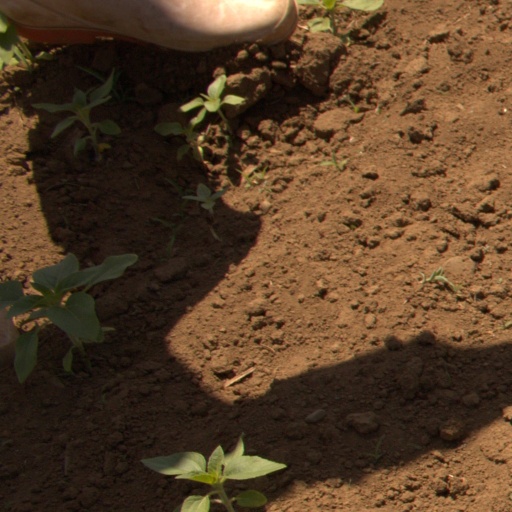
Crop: Jerusalem artichoke